Hidimbha

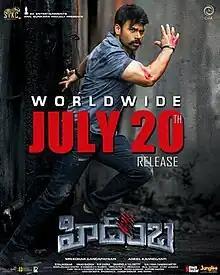
Aha Release Poster

Hidimbha is a 2023 Indian Telugu-language psychological action thriller film directed by Aneel Kanneganti and starring Ashwin Babu and Nandita Swetha. The film was released on 20 July 2023.